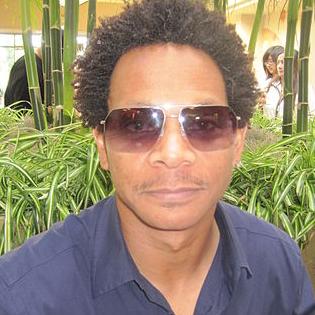
Age: 41